Hankinson–Moreau–Covenhoven House

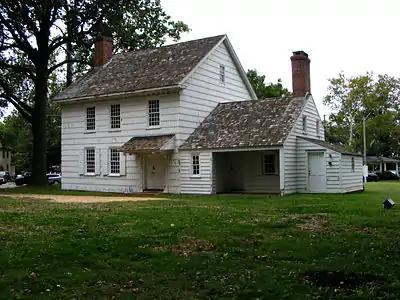

Covenhoven House, also known as General Clinton's Headquarters, is located at 150 West Main Street in Freehold Borough of Monmouth County, New Jersey, United States. The house was built around 1752–1753 by William and Elizabeth Covenhoven. The builder of the historic Old Tennent Church was retained for the job, and began work right after the completion of the church. In 1778, General Henry Clinton occupied this house as his headquarters from June 26 to the morning of June 28, prior to the Battle of Monmouth that day.